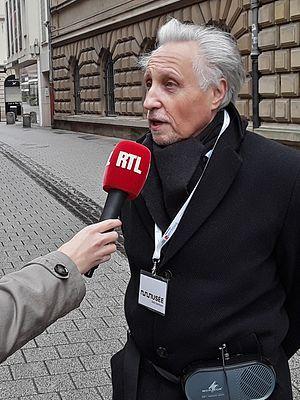
Interview avec Robert L. Philippart ""um Piquet"" (rue de la Poste) à Luxembourg-ville."